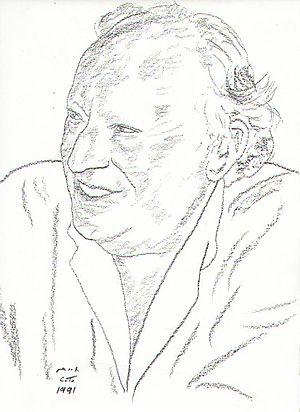
Leon Marcus Uris, né le 3 août 1924 à Baltimore au Maryland et mort le 21 juin 2003 à Shelter Island dans l'État de New York, est un romancier américain, connu pour ses romans historiques dont les plus connus sont Exodus, publié en 1958, et Trinité en 1976.